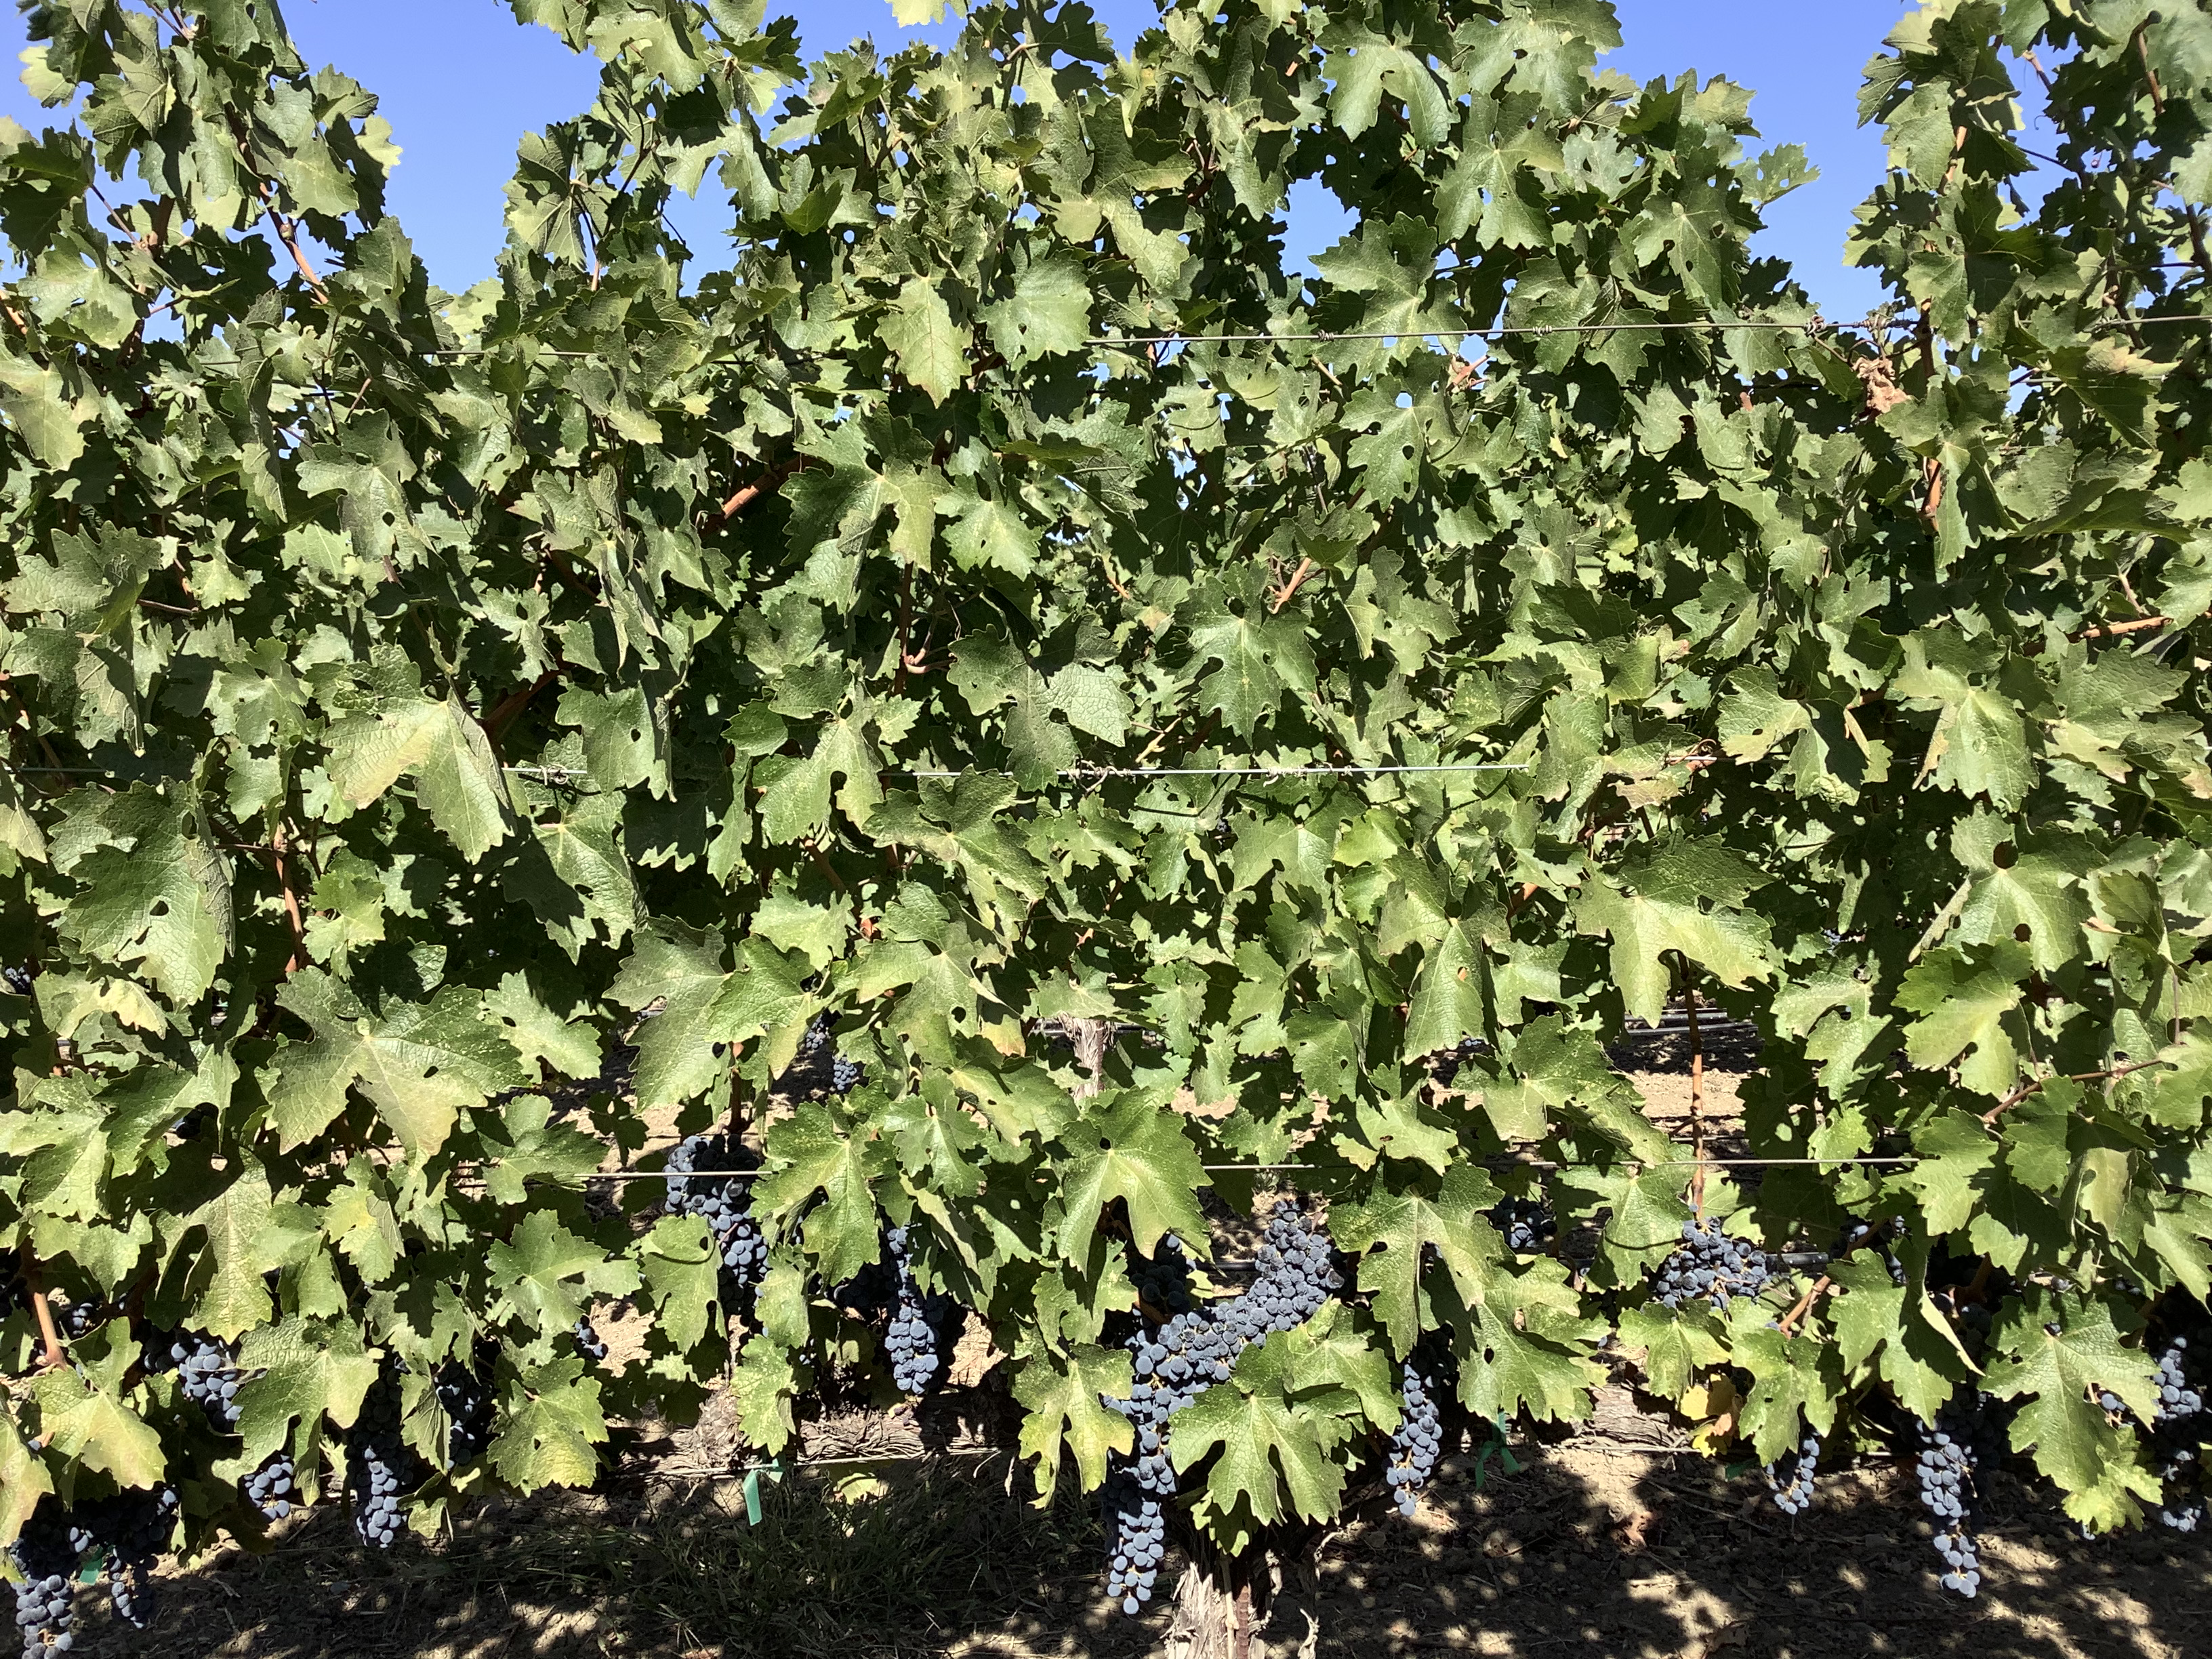
Label: No Virus